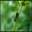
Label: caterpillar